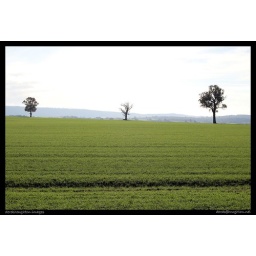
3 trees in a field - 19.11.06 071